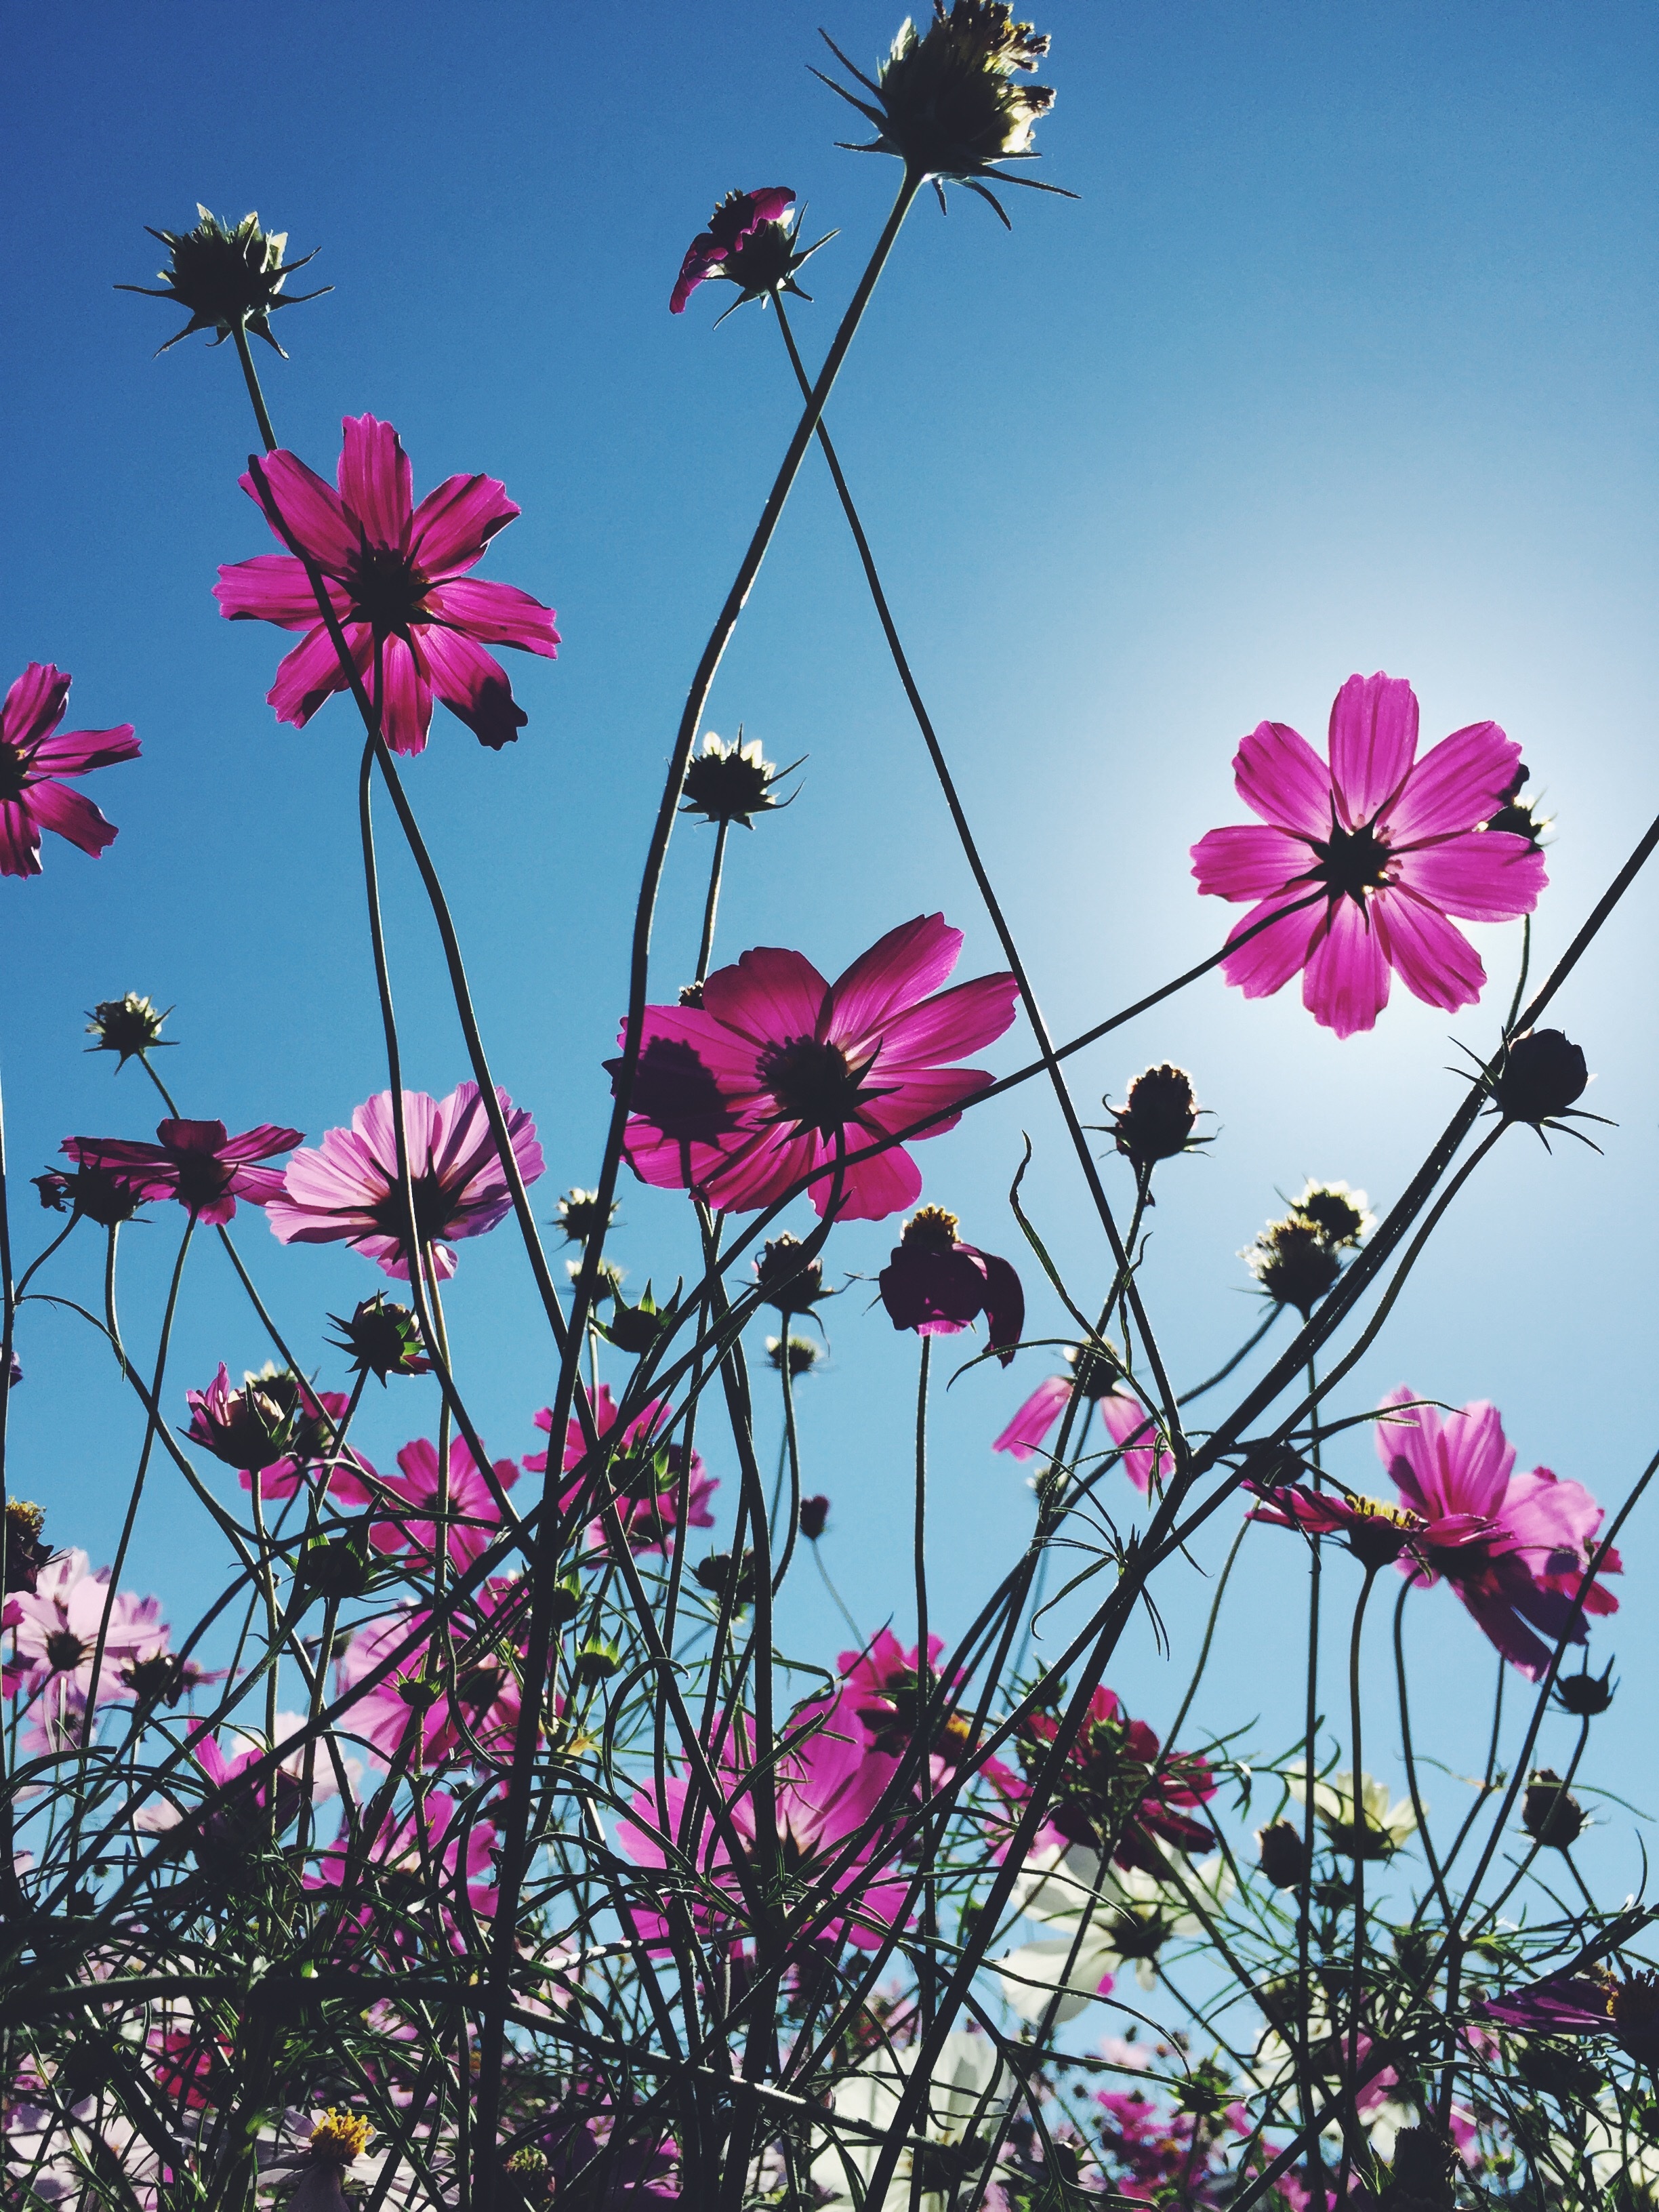
nature, blossom, plant, sky, field, meadow, cosmos, flower, petal, flora, wildflower, flowering plant, daisy family, land plant, garden cosmos